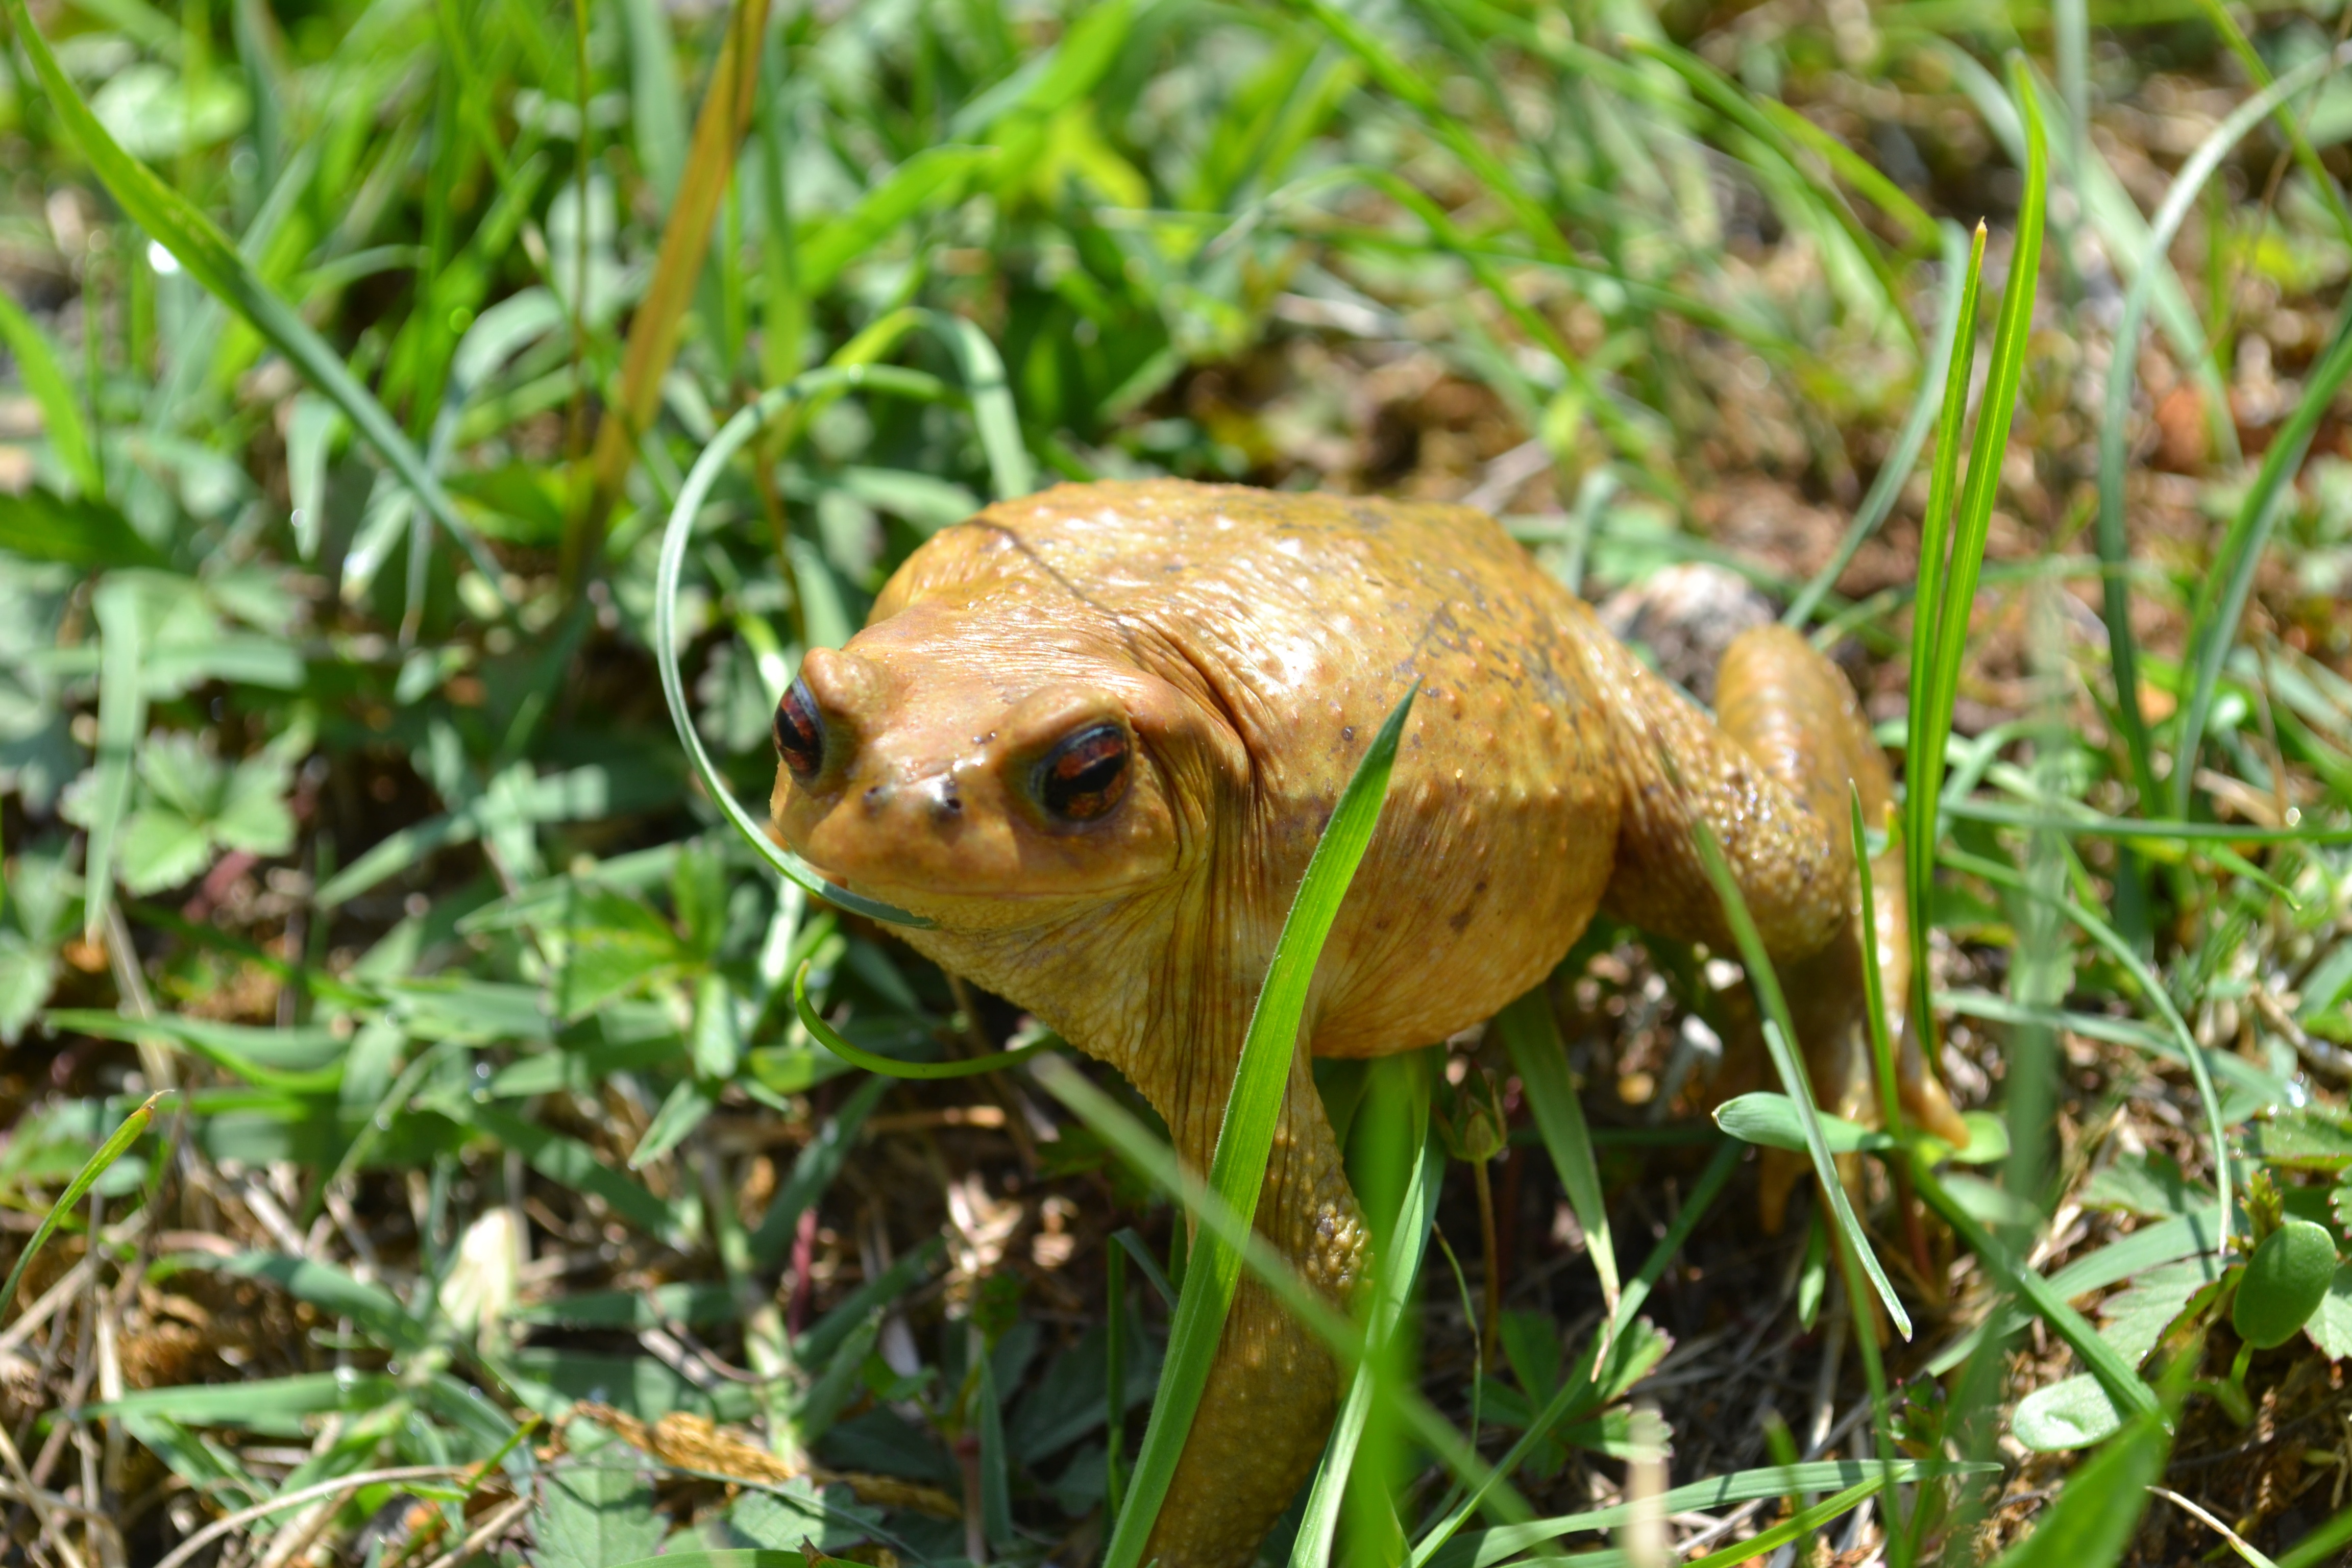
grass, flower, summer, wildlife, frog, toad, amphibian, fauna, vertebrate